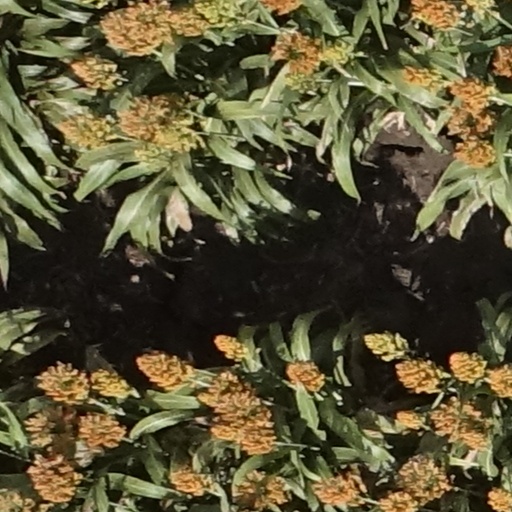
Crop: sorghum